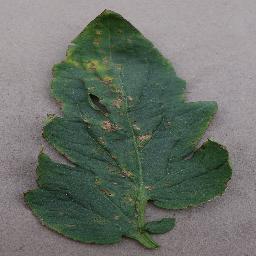
Label: Tomato___Bacterial_spot